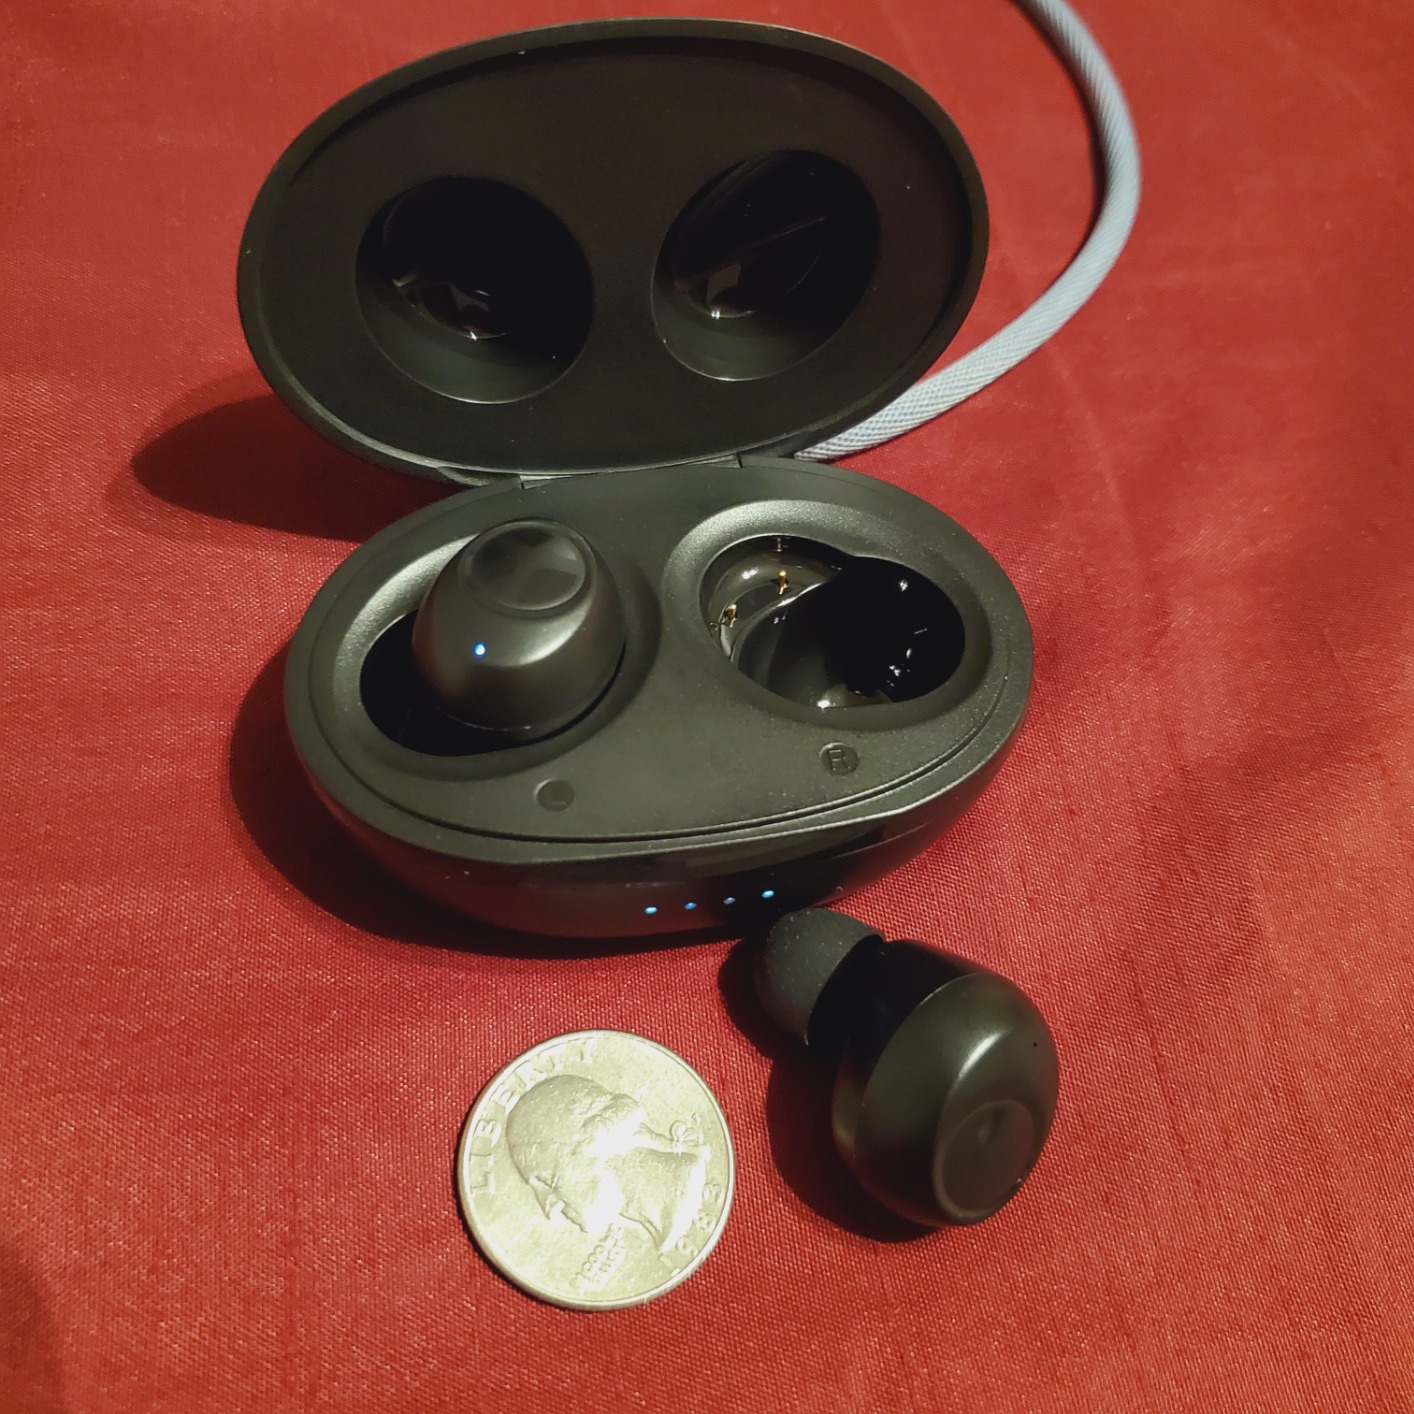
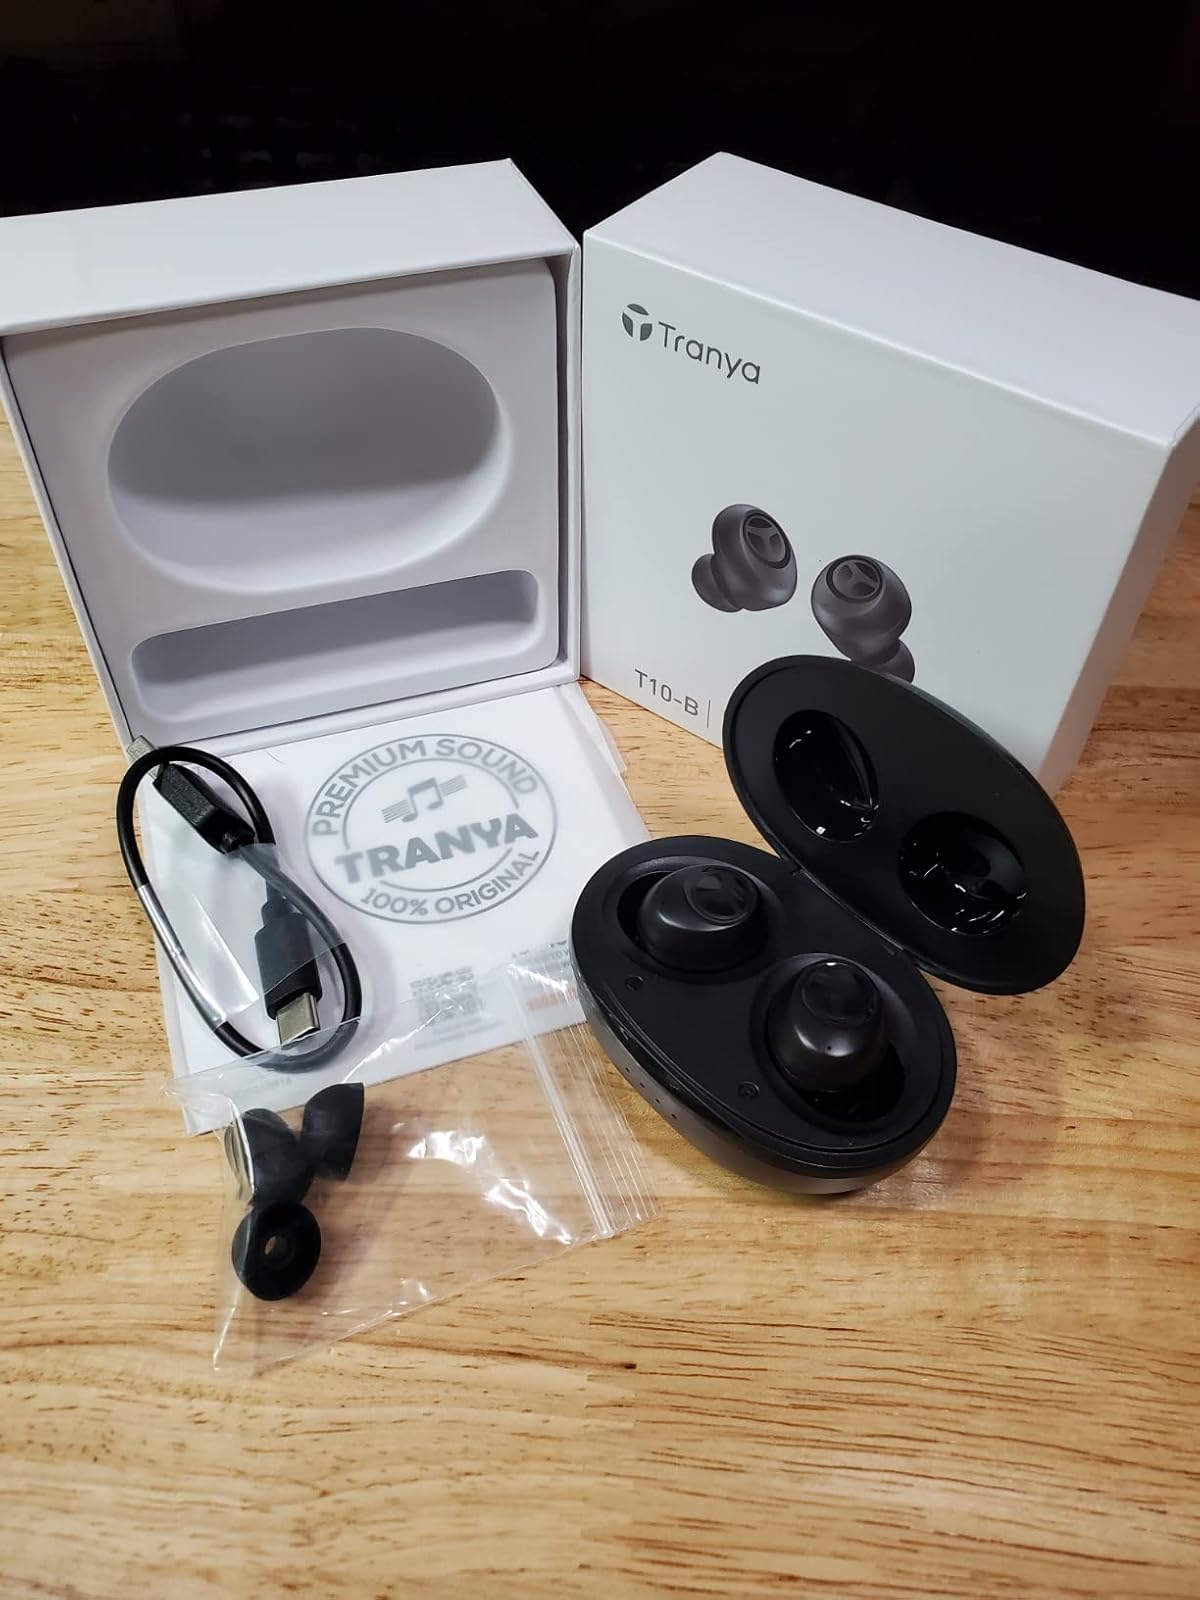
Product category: earbuds
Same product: yes